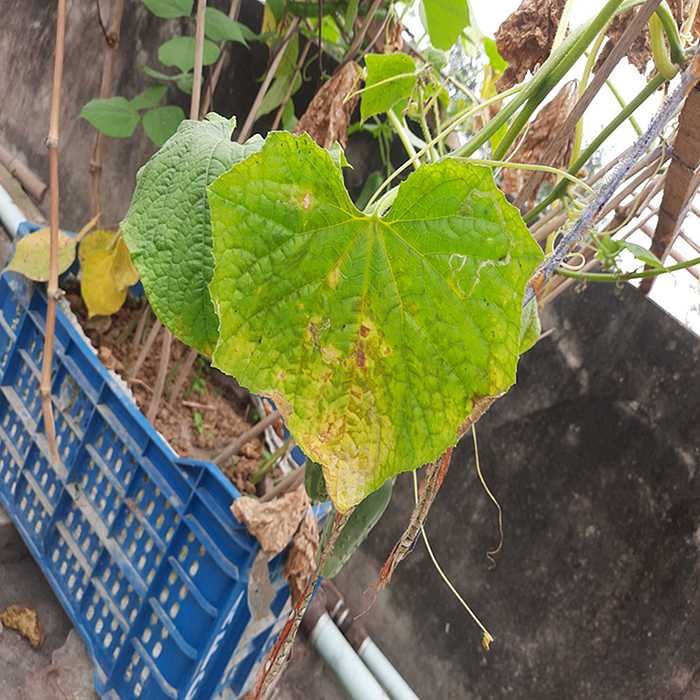
Plant: Cucumber
Label: Anthracnose lesions